Moses Russell

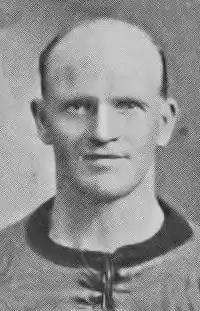

Moses Richard Russell (20 May 1888 – 18 December 1946) was a Welsh international footballer, who played most of his career with Plymouth Argyle. A full back, he attained 23 caps for the Wales national football team.